Dodon (farm)

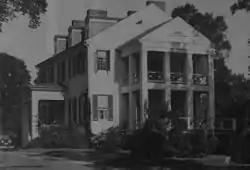
Plantation house at Dodon, built c. 1800 to replace the original house which was destroyed by fire. This house in turn burned down c. 1953.

Dodon, (aka "Doden") is a farm and former forced-labor tobacco plantation near Davidsonville, Maryland, located near the South River about south west of Annapolis. Purchased in 1747 by the planter and politician Dr George H. Steuart, it remains the home of Steuart's descendants to this day. Steuart grew wealthy during the colonial era thanks to proprietorial patronage and the forced labor of enslaved people.